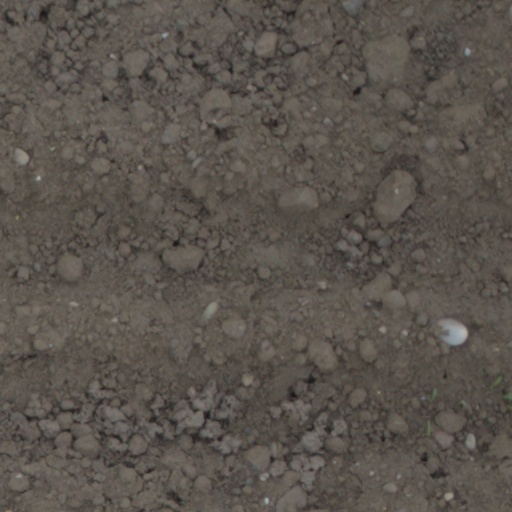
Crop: wheat